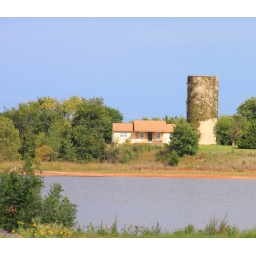
Old water tower in Purcell Oklahoma